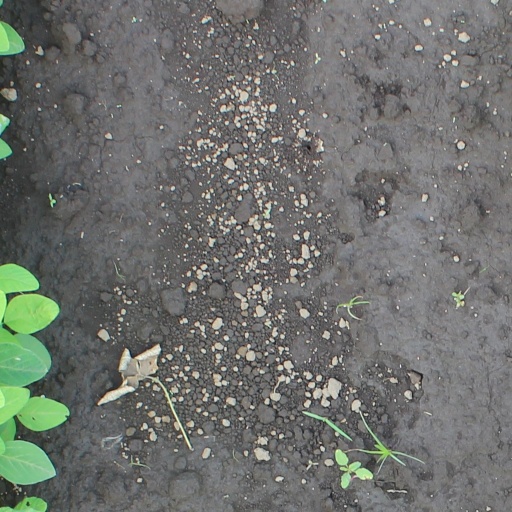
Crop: soybean